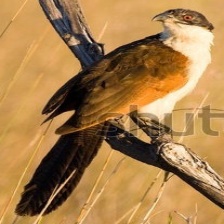
Species: COPPERY TAILED COUCAL
Scientific name: CENTROPUS CUPREICAUDUS